Maniac (miniseries)

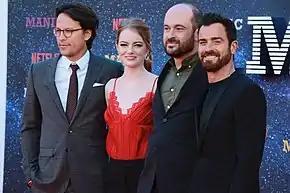
Cary Joji Fukunaga (director), Emma Stone (lead actress), Patrick Somerville (creator), and Justin Theroux (actor) at the premiere of "Maniac" in London

On September 13, 2018, the series held its world premiere at the Southbank Centre in London, England. On September 20, 2018, the series held its American premiere at Center 415 in Manhattan, New York.